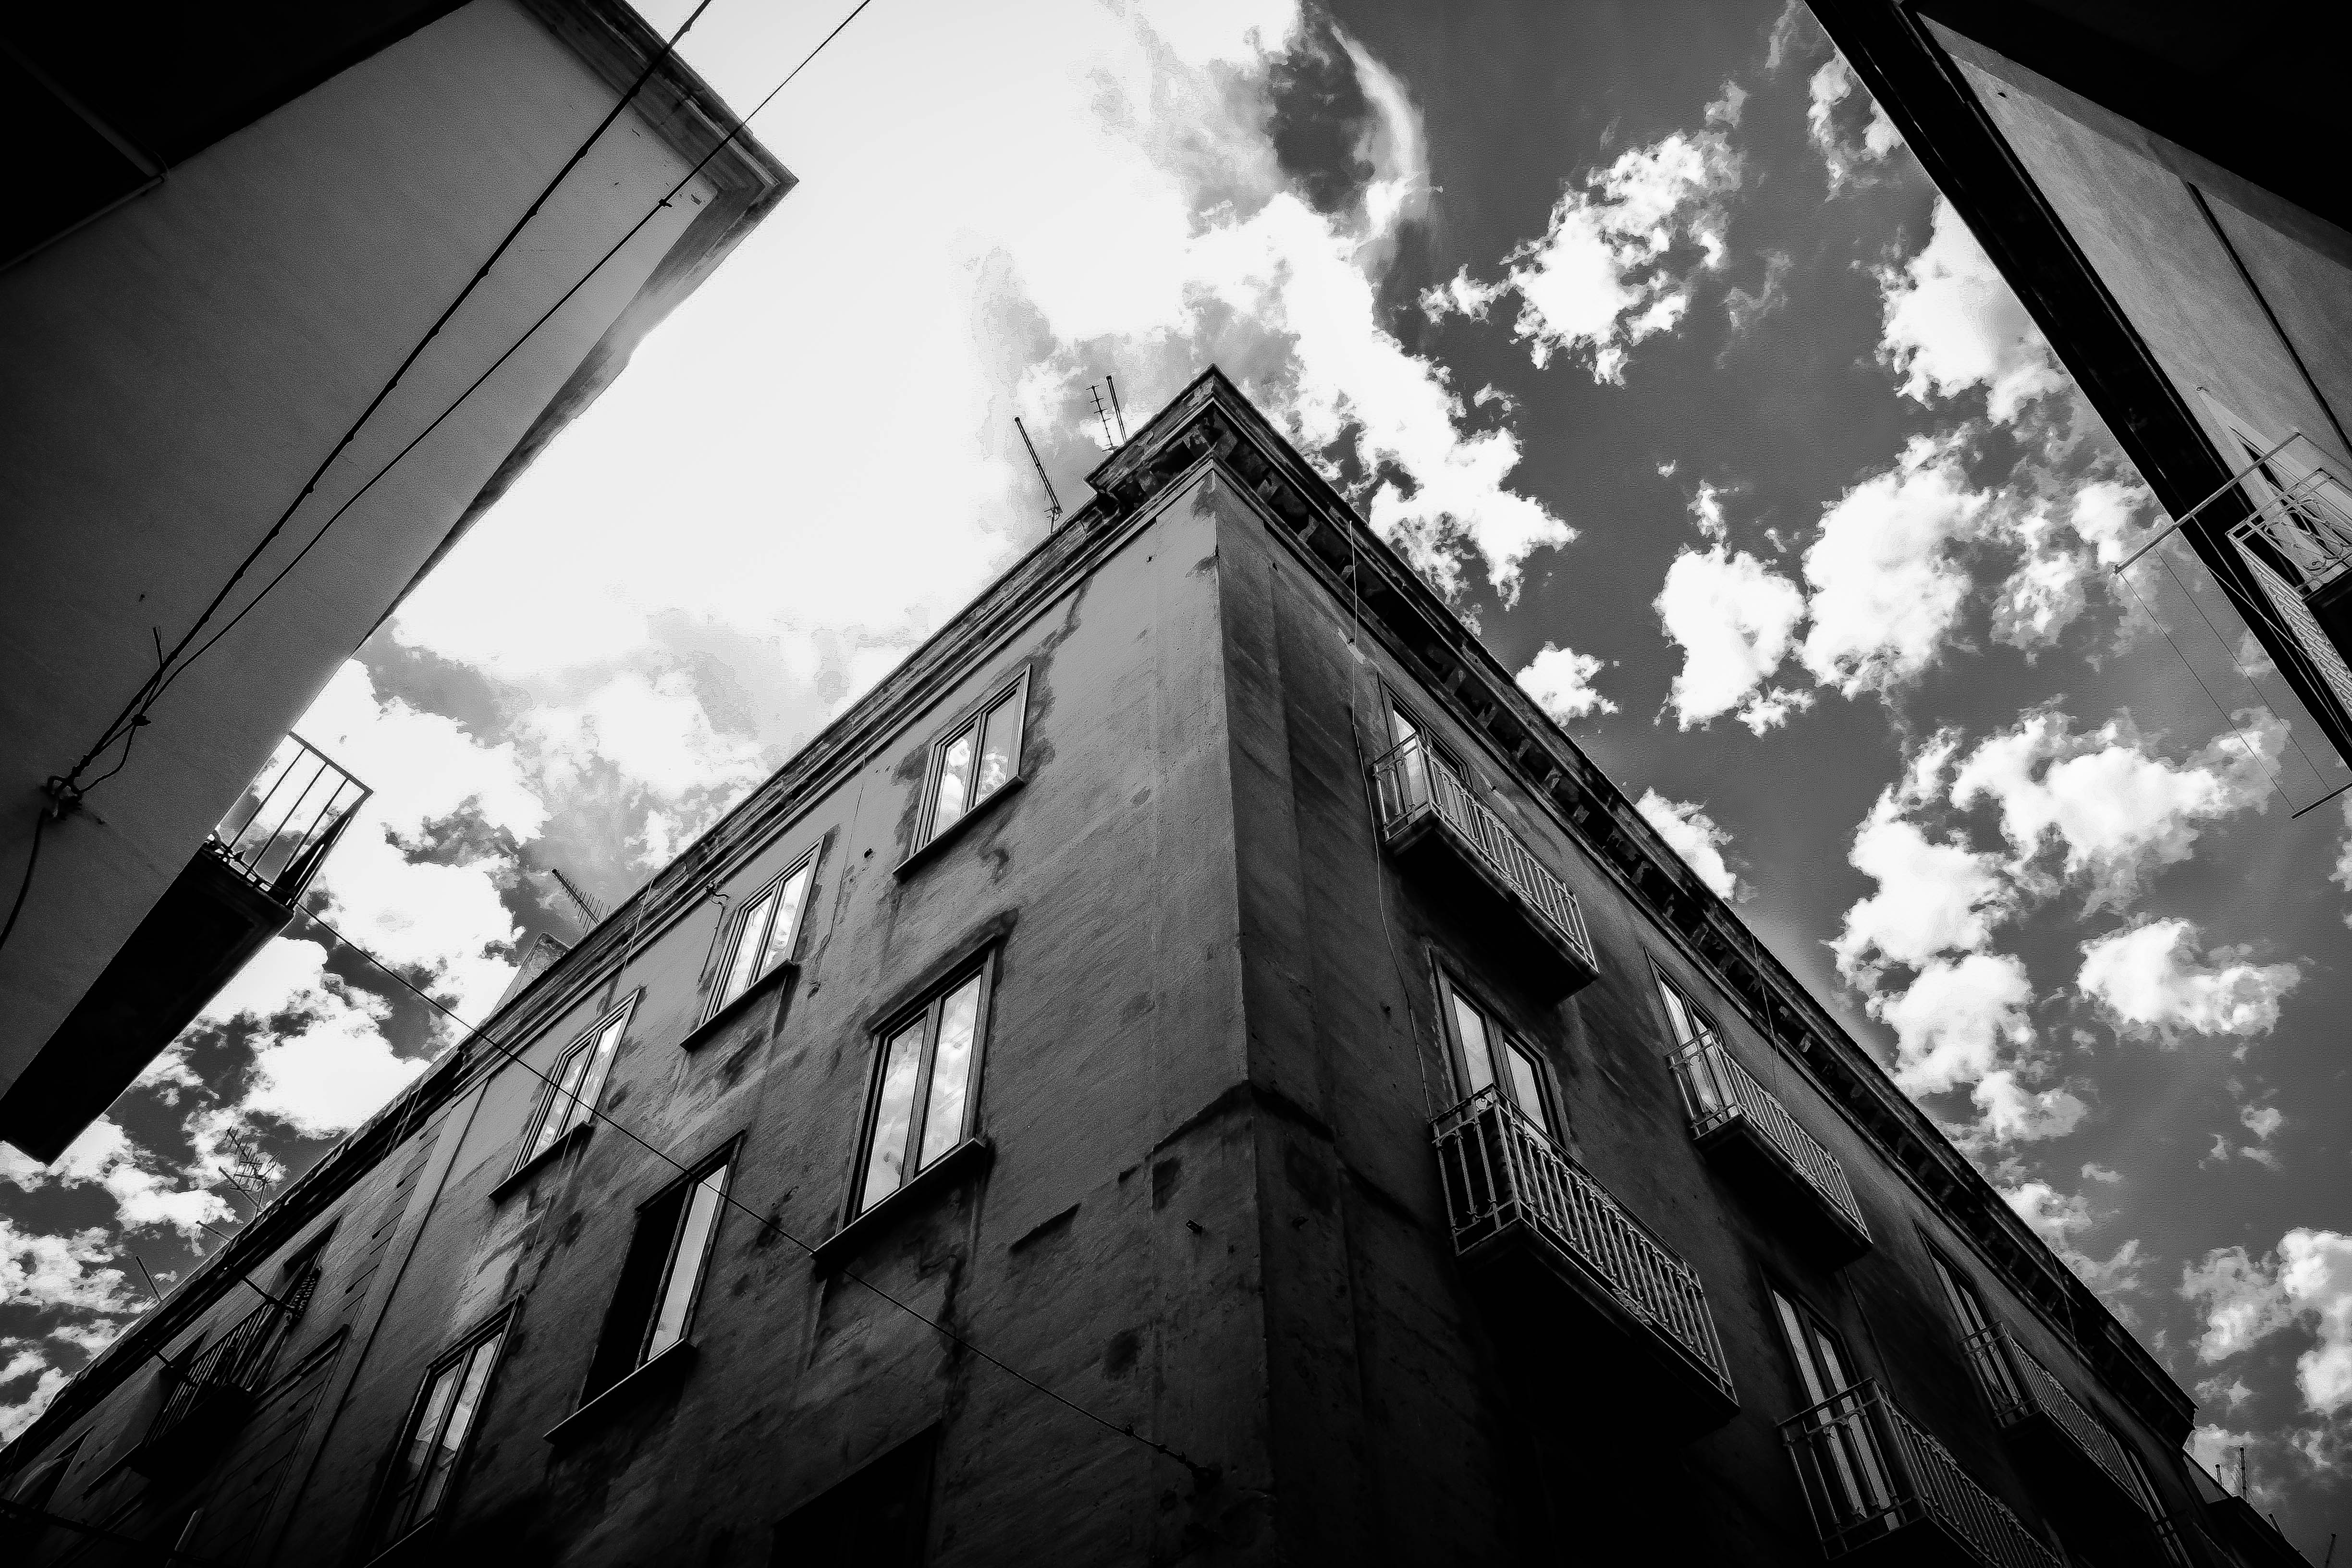
light, black and white, sky, white, street, photography, sunlight, perspective, reflection, darkness, black, monochrome, clouds, digital camera, buildings, photograph, crossroad, shape, monochrome photography, film noir, single lens reflex camera